Dan Ehrenkrantz

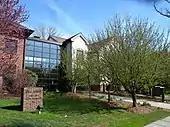
Bnai Keshet

Prior to his appointment as president of RRC in 2002, Ehrenkrantz served both as a visiting instructor for courses at RRC on Biblical Narrative and Poetry and the Challenges of the Rabbinate, and as a spiritual mentor to RRC students. In addition to his responsibilities as president, he is the Aaron and Marjorie Ziegelman Professor at RRC, where he has taught courses on Contemporary Jewish Literature, Modern and Contemporary Hebrew Literature and Darshanut, creative interpretation of traditional texts, as a member of the faculty. Ehrenkrantz has lectured at institutions of higher education throughout the country. He is the first graduate of RRC to serve as its president.